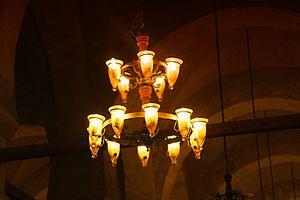
La grande mosquée de Sfax - Lustre
La Grande Mosquée de Sfax est une mosquée tunisienne, située en plein cœur de la médina de Sfax.